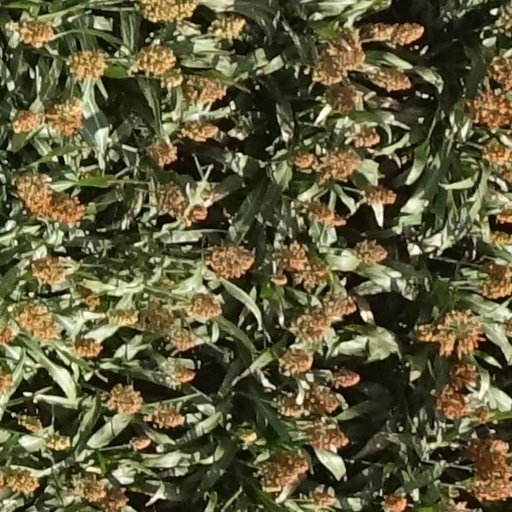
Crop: sorghum